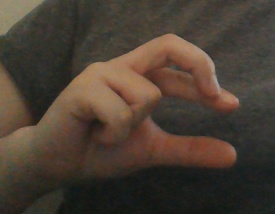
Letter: thal